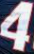
Number: 4